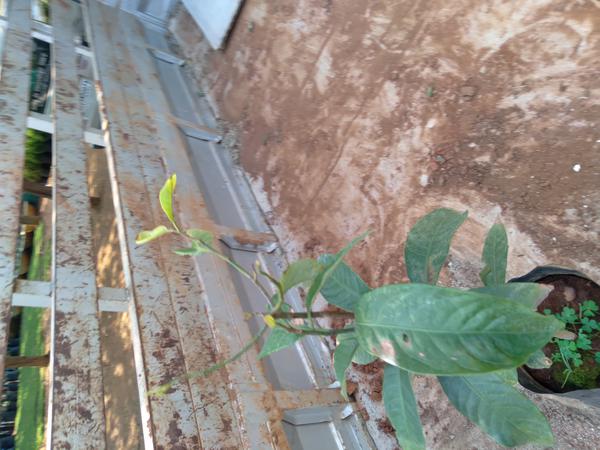
Plant: Mango